Luke Fowler

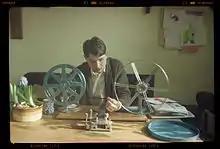
Luke Fowler photographed in 2015 by Alan Dimmick

Luke Fowler (born 1978) is an artist, 16mm filmmaker and musician based in Glasgow. He studied printmaking at Duncan of Jordanstone College of Art and Design in Dundee. He creates cinematic collages that have often been linked to the British Free Cinema movement of the 1950s. His para-documentary films have explored counter cultural figures including Scottish psychiatrist R. D. Laing, English composer Cornelius Cardew and Marxist-Historian E. P. Thompson. As well as portraits of musicians and composers he has also made films and installations that deal with the nature of sound itself. Luke Fowler has worked with a number of collaborators including Eric La Casa, George Clark and Peter Hutton, Mark Fell, Lee Patterson, Toshiya Tsunoda, and Richard Youngs. He collaborated with guitarist Keith Rowe and film maker and curator Peter Todd on the live sound and film work "The Room".